Divodurum Mediomatricorum

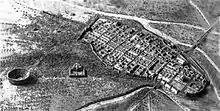
Cityscape of Divodurum Mediomatricum (c. 2nd century AD)

Divodurum Mediomatricorum ('place of the gods, divine enclosure') was the main oppidum of the Mediomatrici (Gaulish: "*Medio-māteres"). Divodurum Mediomatricorum is mentioned by Tacitus in the early 1st century AD. The oldest settlement of the oppidum was located on a hill, at the confluence of the Moselle and Seille rivers, nowadays in France. The present-day city of Metz, attested c. 400 AD as "civitas Mediomatricorum" ('civitas of the Mediomatrici'), is named after the Celtic tribe.